Raymond Harvey

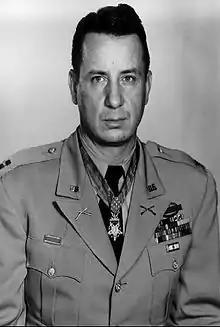
Harvey in 1952

Raymond G. Harvey (March 1, 1920 – November 18, 1996) was a lieutenant colonel in the United States Army who served during World War II and the Korean War. He received the Medal of Honor for his actions on March 9, 1951.